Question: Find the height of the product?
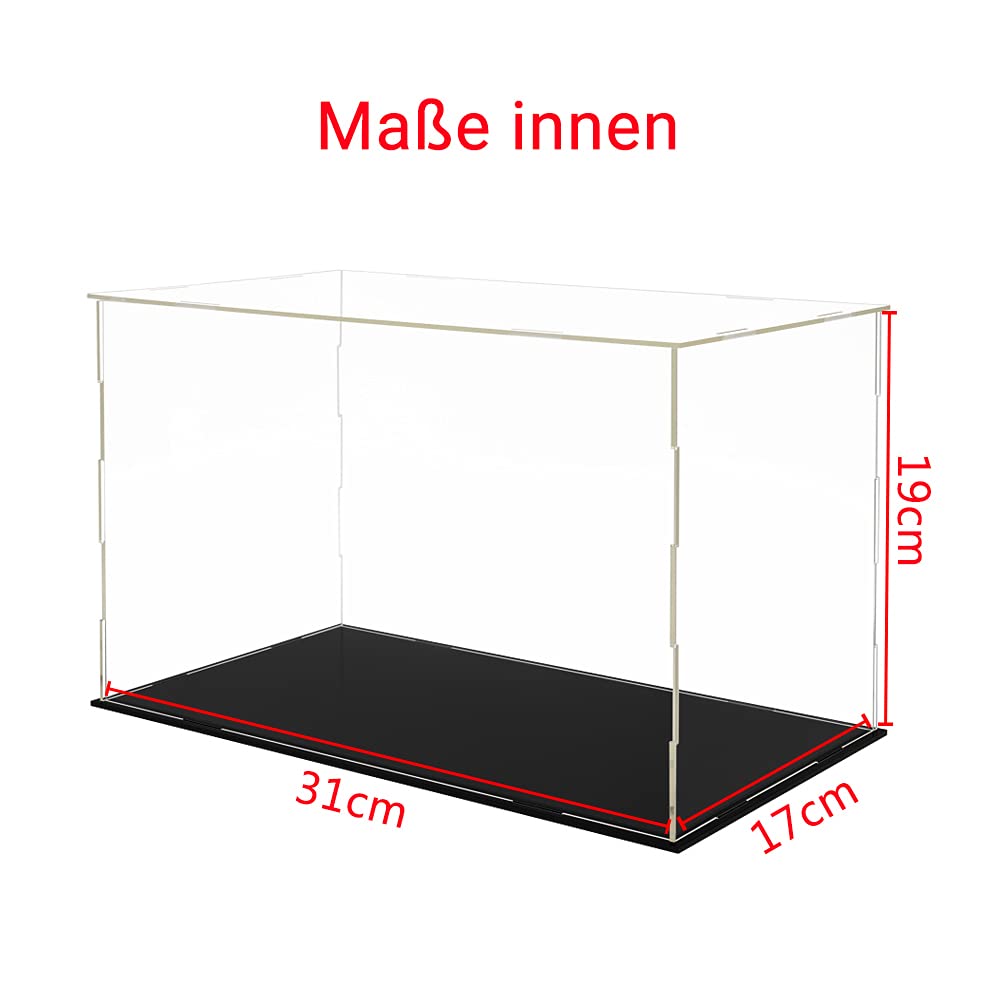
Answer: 19.0 centimetre